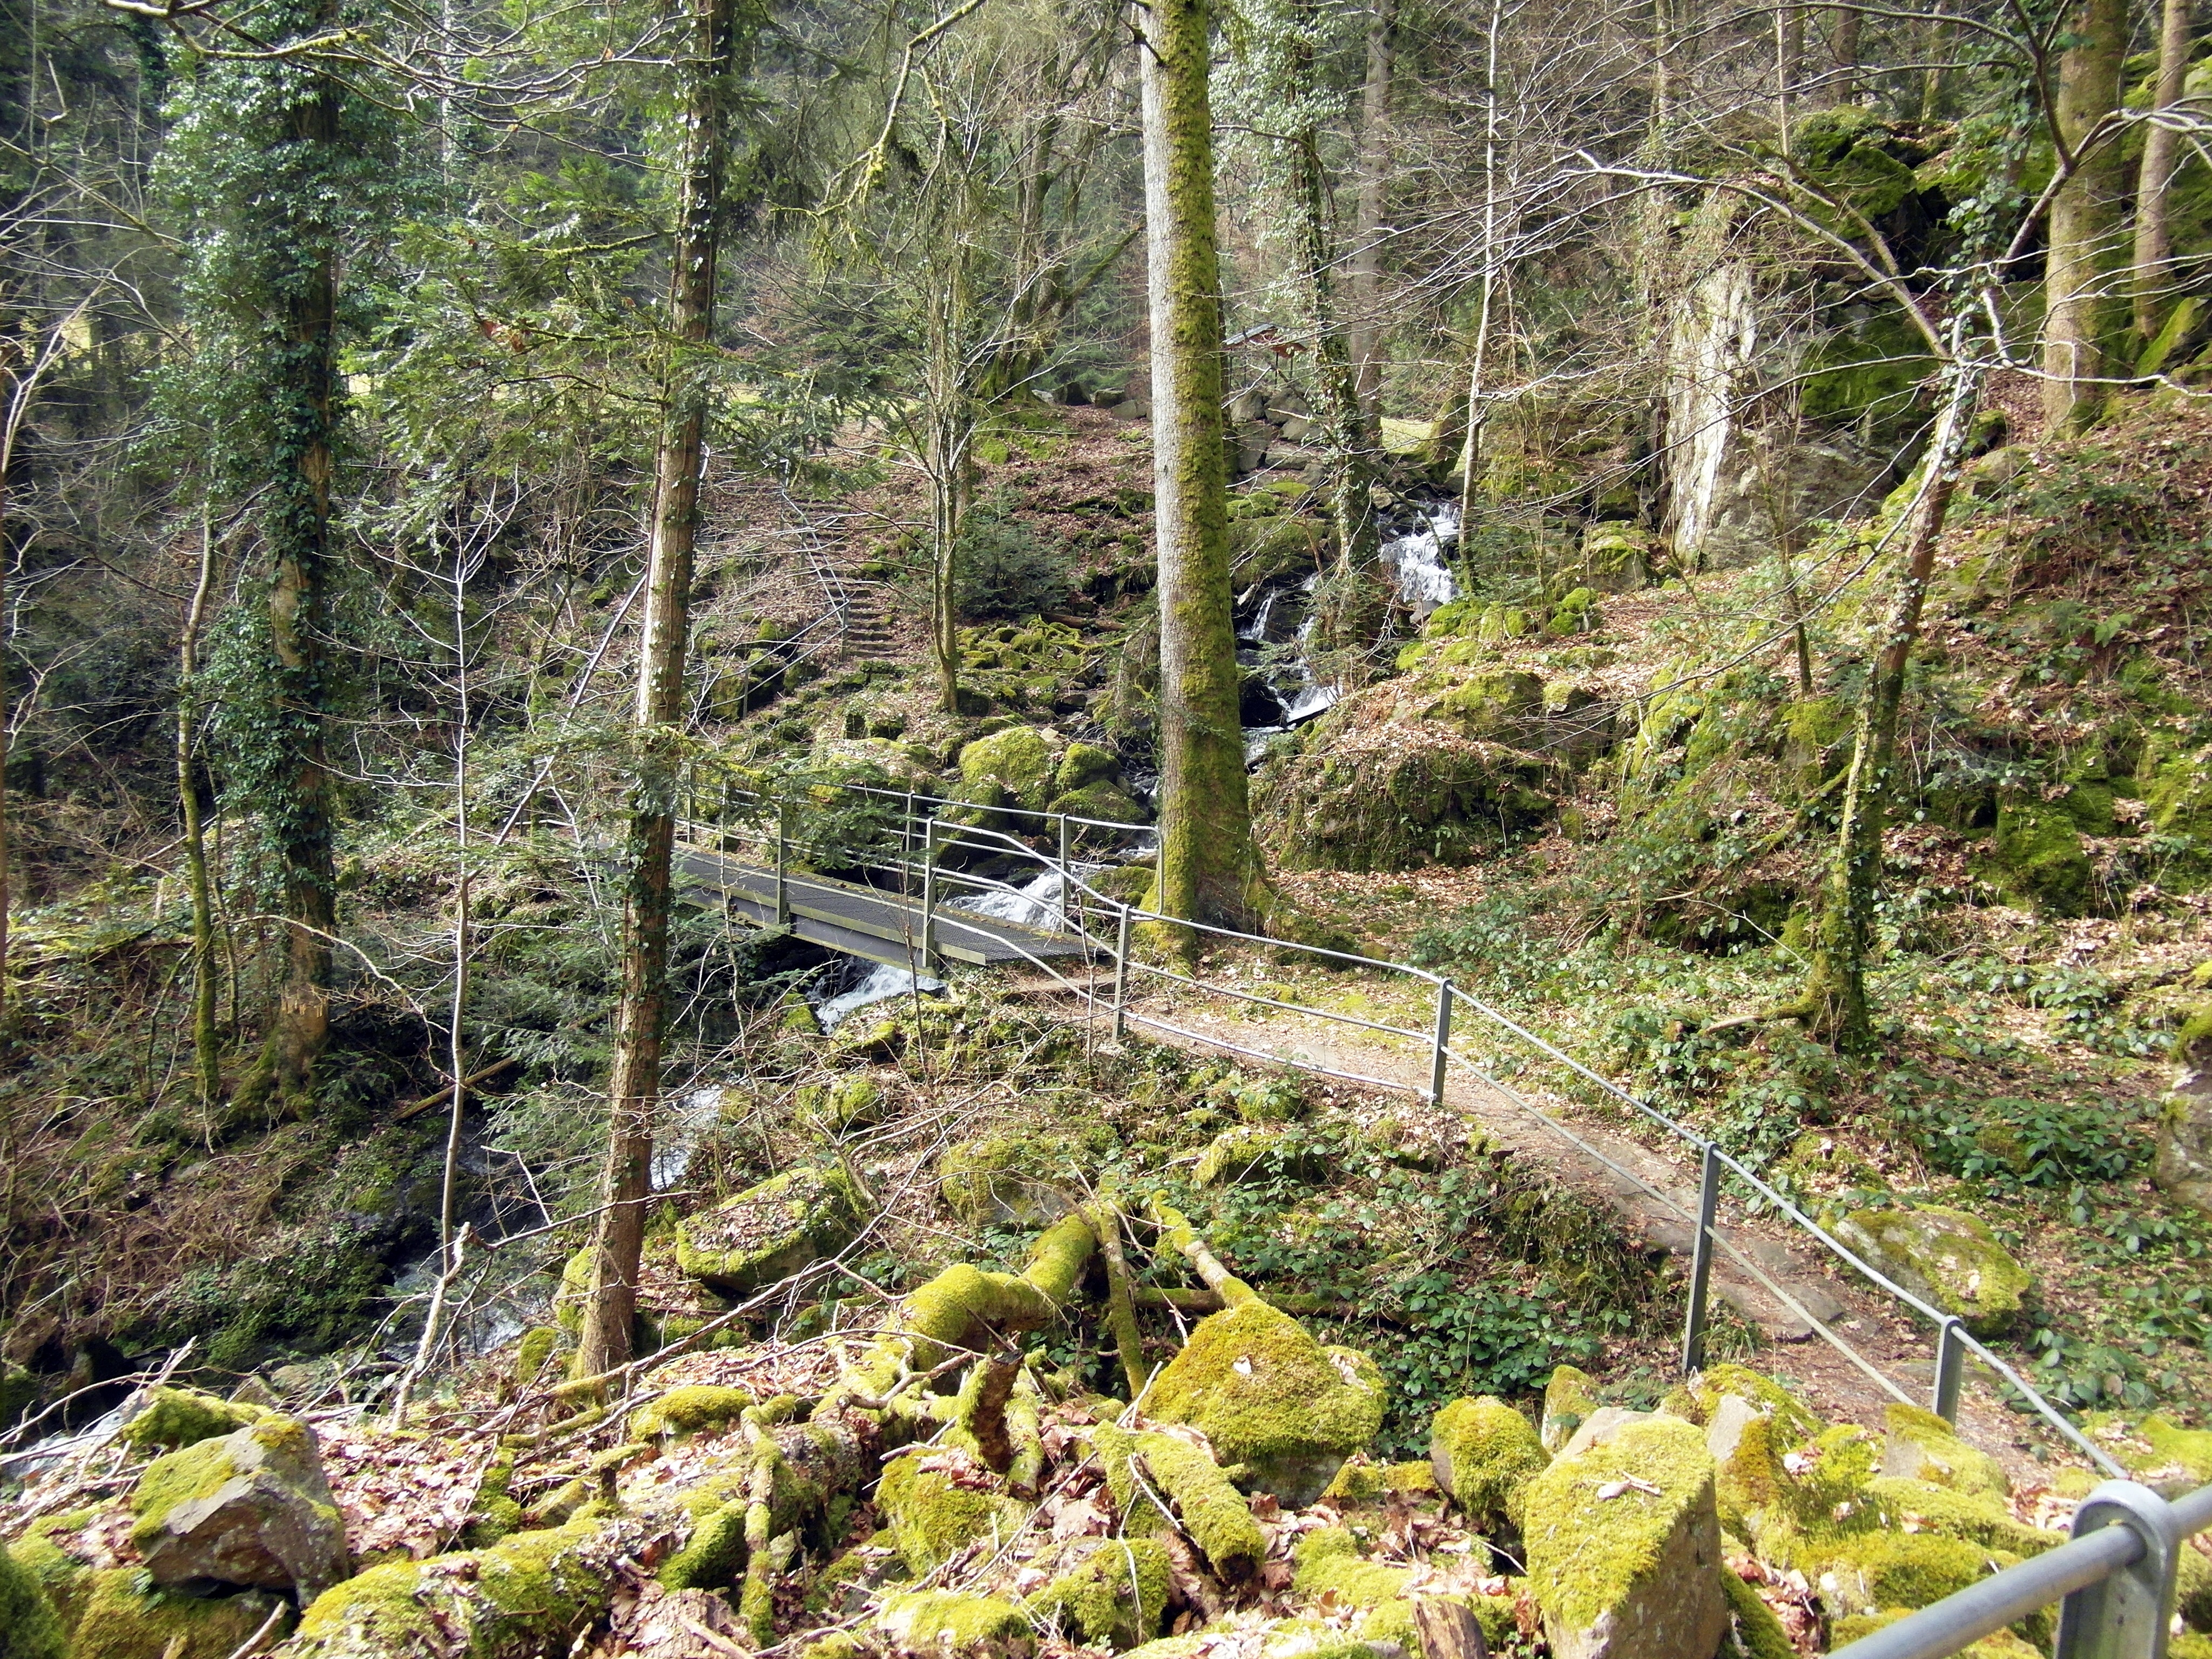
tree, forest, path, wilderness, hiking, trail, stream, jungle, ridge, rainforest, ravine, march, woodland, habitat, ecosystem, black forest, old growth forest, natural environment, geological phenomenon, wieladingen, murg valley, high rhine, hotzenwald